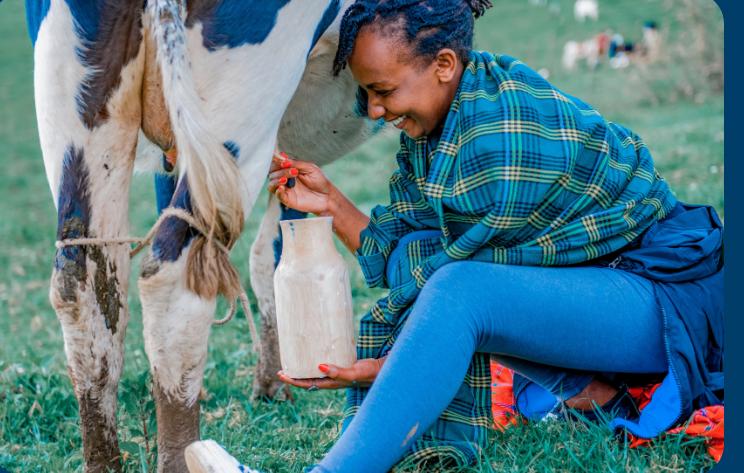
Mwanamke ambaye anakama ng'ombe maziwa amevaa shati ya rangi ya buluu yenye mistari na suruali ya buluu. Mwanamke huyu anaonekana kuwa mwenye furaha na anatabasamu wakati wa shughuli hiyo. Ameweka maziwa kwenye chupa ya plastiki.